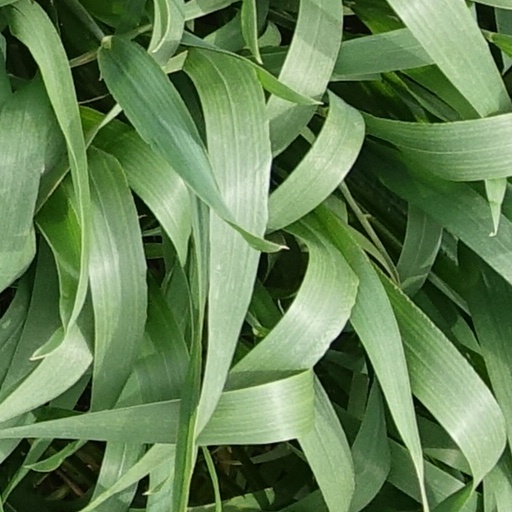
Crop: wheat